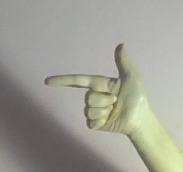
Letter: yaa